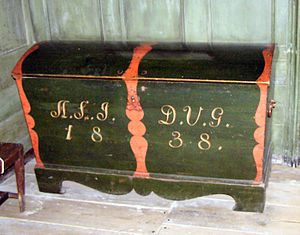
Almuekunst
Brudekiste på Frilandsmuseet
Almuekunst er egnspræget kunst og unika fra fortidens bondehjem, typisk fra perioden ca. 1700 til ca. 1850. I modsætning til kunsthåndværket er almuekunsten traditionel og konservativ.